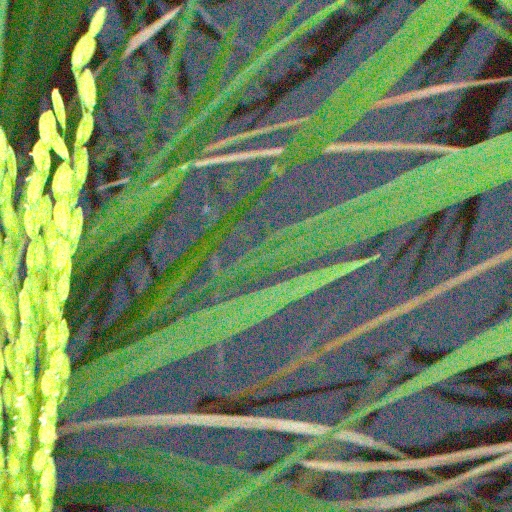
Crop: rice